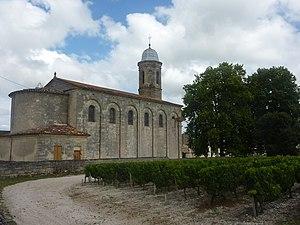
Église d'Arcins, Gironde, France
Arcins est une commune du Sud-Ouest de la France, située dans le département de la Gironde, en région Nouvelle-Aquitaine.